Mangana Kaiyalli Manikya

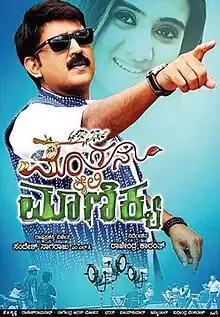
Official poster

Mangana Kaiyalli Manikya is a 2013 Indian Kannada-language comedy film directed by Rajendra Karanth in his directorial debut and starring Ramesh Aravind, Rangayana Raghu, Ravishankar Gowda and Harshika Poonacha.